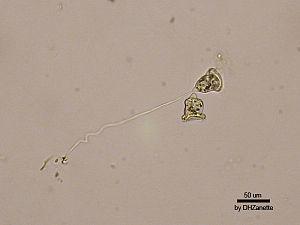
Vorticella est un genre de ciliés de la famille des Vorticellidae. Organisme d'eau douce vivant fixé aux pierres ou aux plantes, la vorticelle possède un pédoncule à fibrilles musculaires qui se tend et se détend comme un véritable ressort. Elle vit isolément ou en colonies et sa forme est une des plus curieuses que l'on rencontre chez les ciliés.